MV Gwendoline Steers

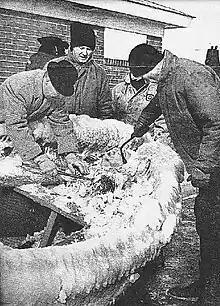
Lifeboat containing the body of Hugh Reid at Hobart Beach on Eaton's Neck, NY

The following morning, the tug's lifeboat was found at Hobart Beach on Eatons Neck, NY with the body of Second Engineer Hugh Reid. The lifeboat and body were encased in sea ice. A full-page photograph was captured and published in the January 11, 1963 edition of "LIFE magazine". On January 4, 1963, Capt. Dickman's body was found at the Nissequogue Town Beach, and the next day the body of Robert Knox was found at West Meadow Beach in Stony Brook, his hand still entwined in a life ring.